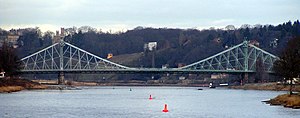
Cantileverbro
Blaues Wunder i Dresden i Tyskland
En cantileverbro er en særlig type bjælkebro, der er karakteriseret ved at understøtningen af bjælken sker på midten af bjælken. Fordelen ved cantileverbroen er, at den er selvbærende under bygningen og derfor ikke kræver understøtning af stilladser; først bygges bropillerne og herefter udbygges brodækket symmetrisk omkring pillerne. Pillerne bærer hele vægten af broen under konstruktionen, i modsætning til f.eks. en buebro, der først er stabil, når hele buen er bygget.